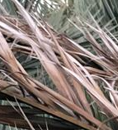
Label: Potassium Deficiency